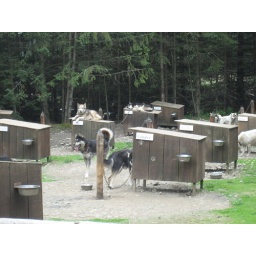
sled dogs on their houses in Skagway, AK